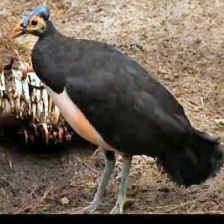
Species: MALEO
Scientific name: MACROCEPHALON MALEO